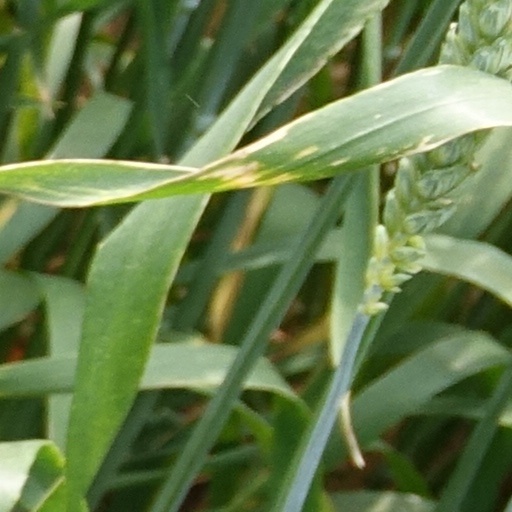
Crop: wheat